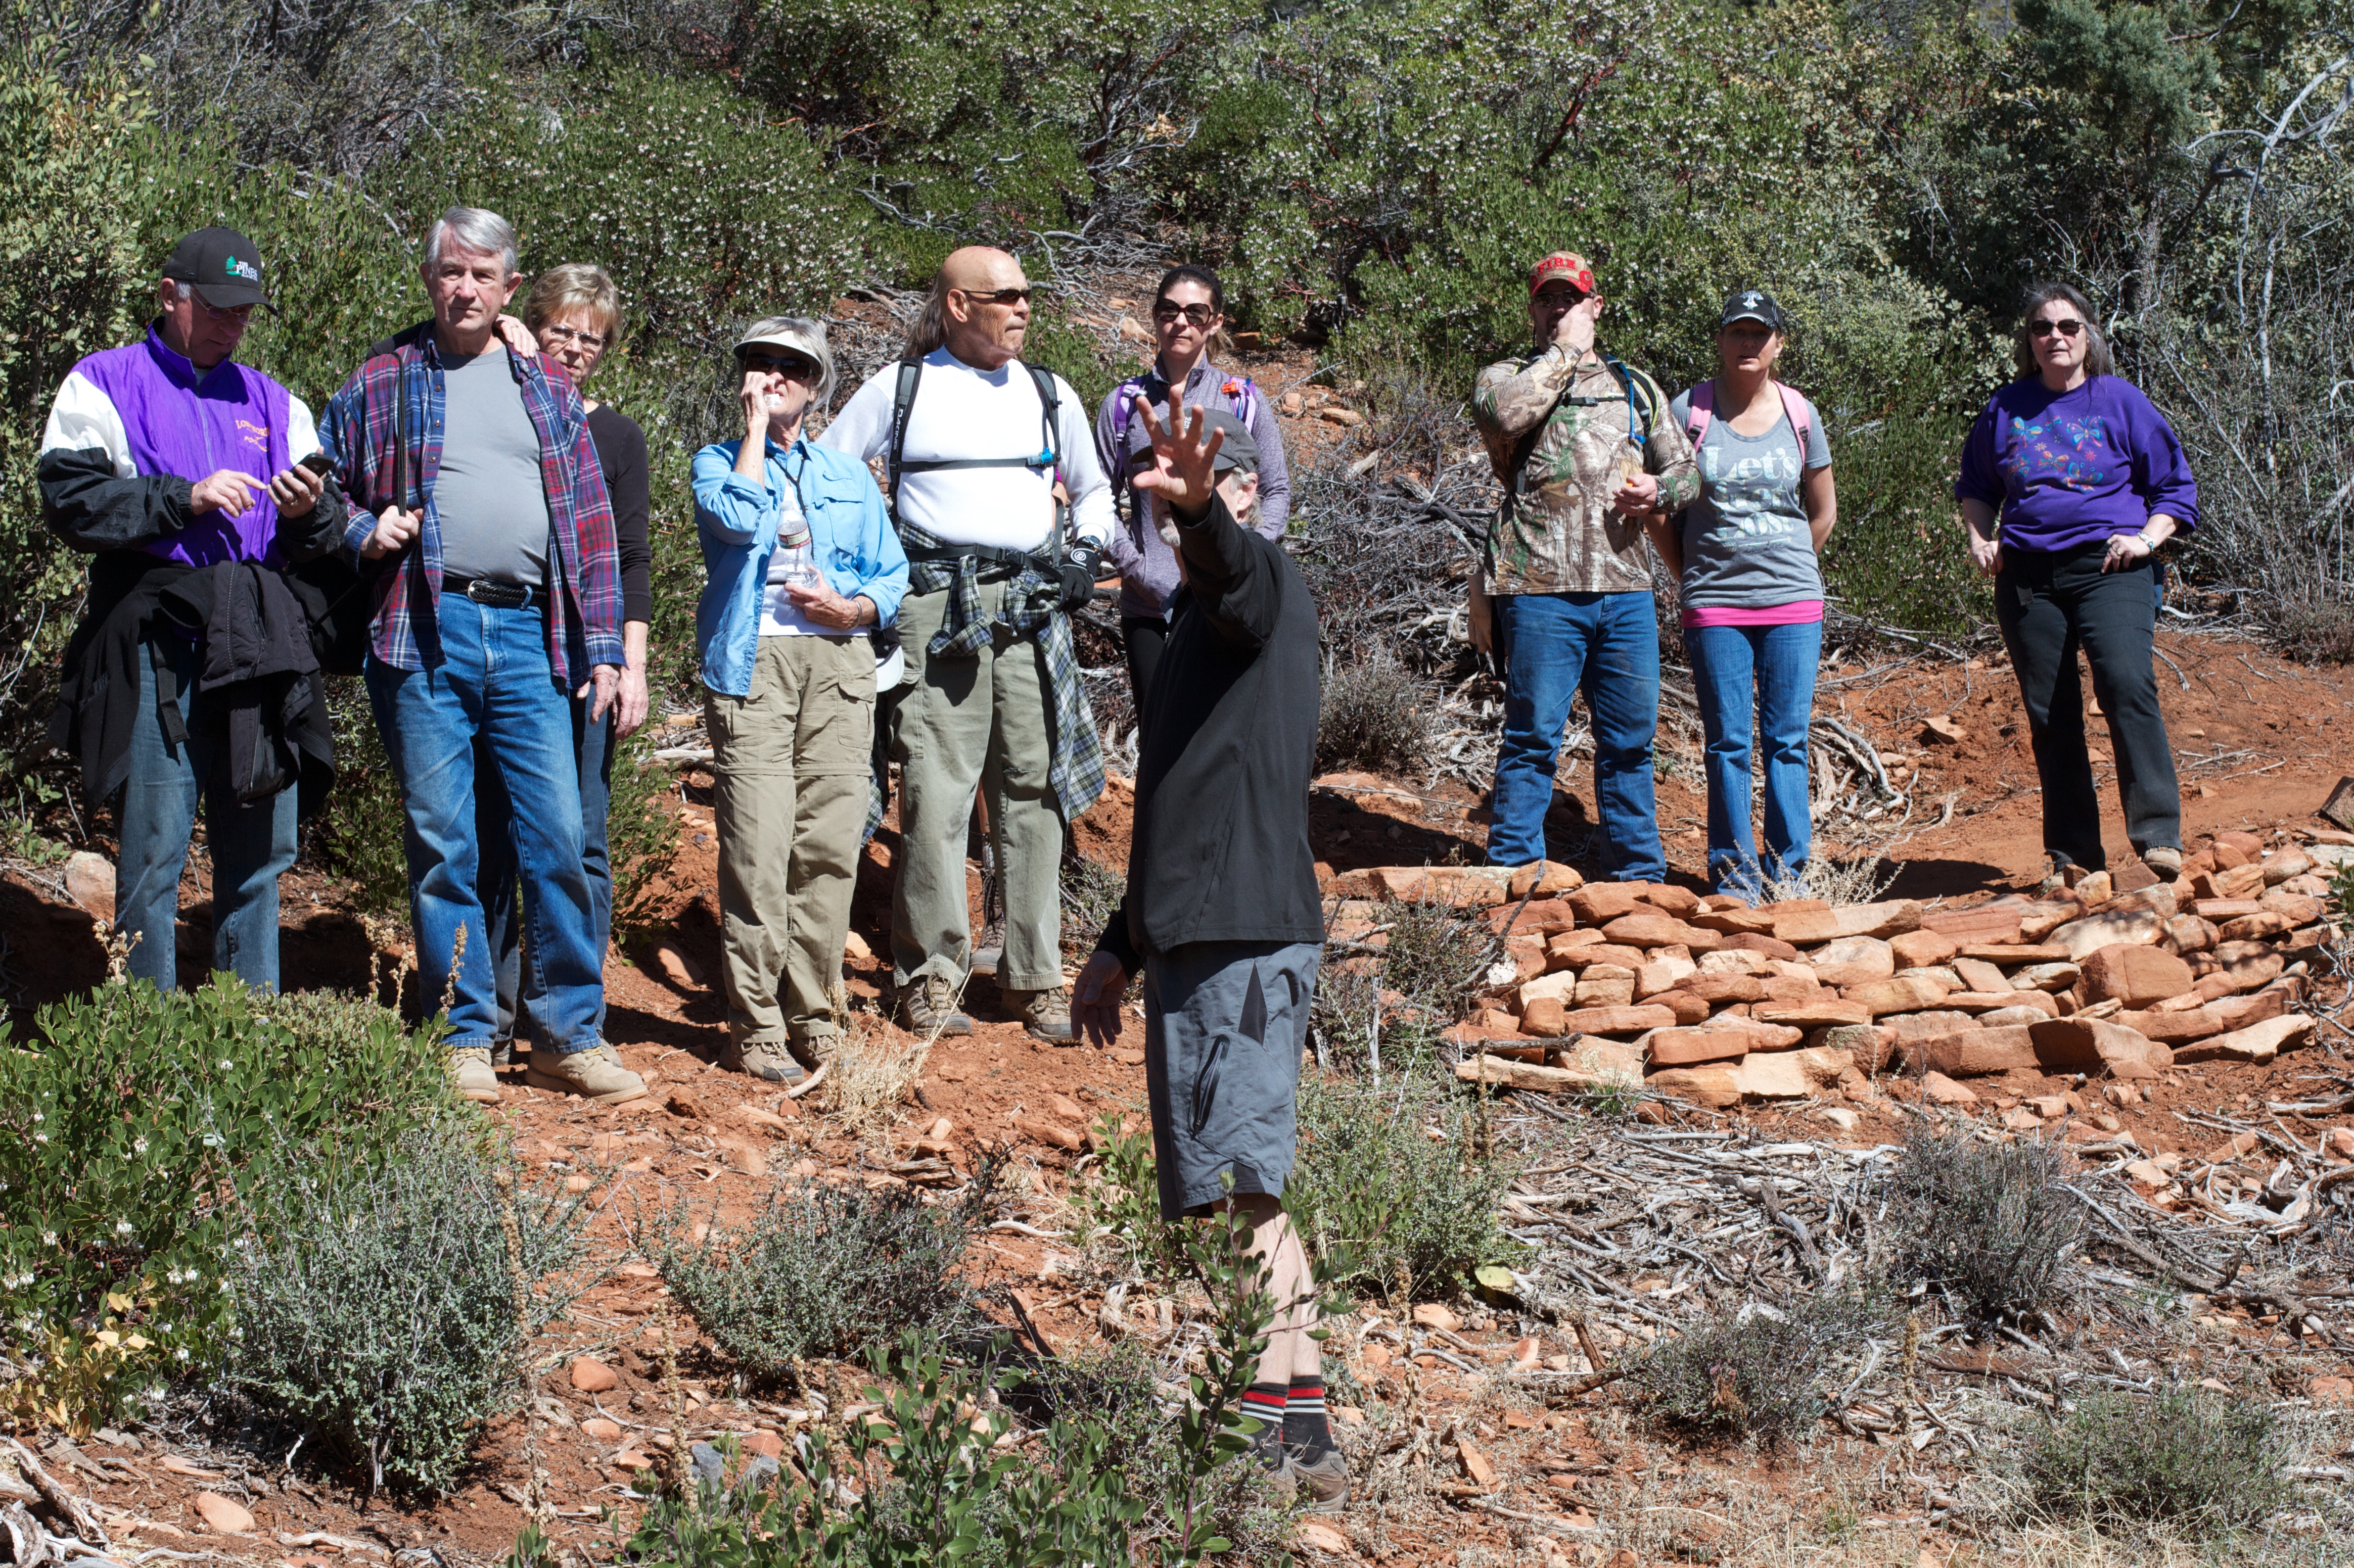
tree, walking, people, trail, community, soil, geology, stewsbrews, geological phenomenon